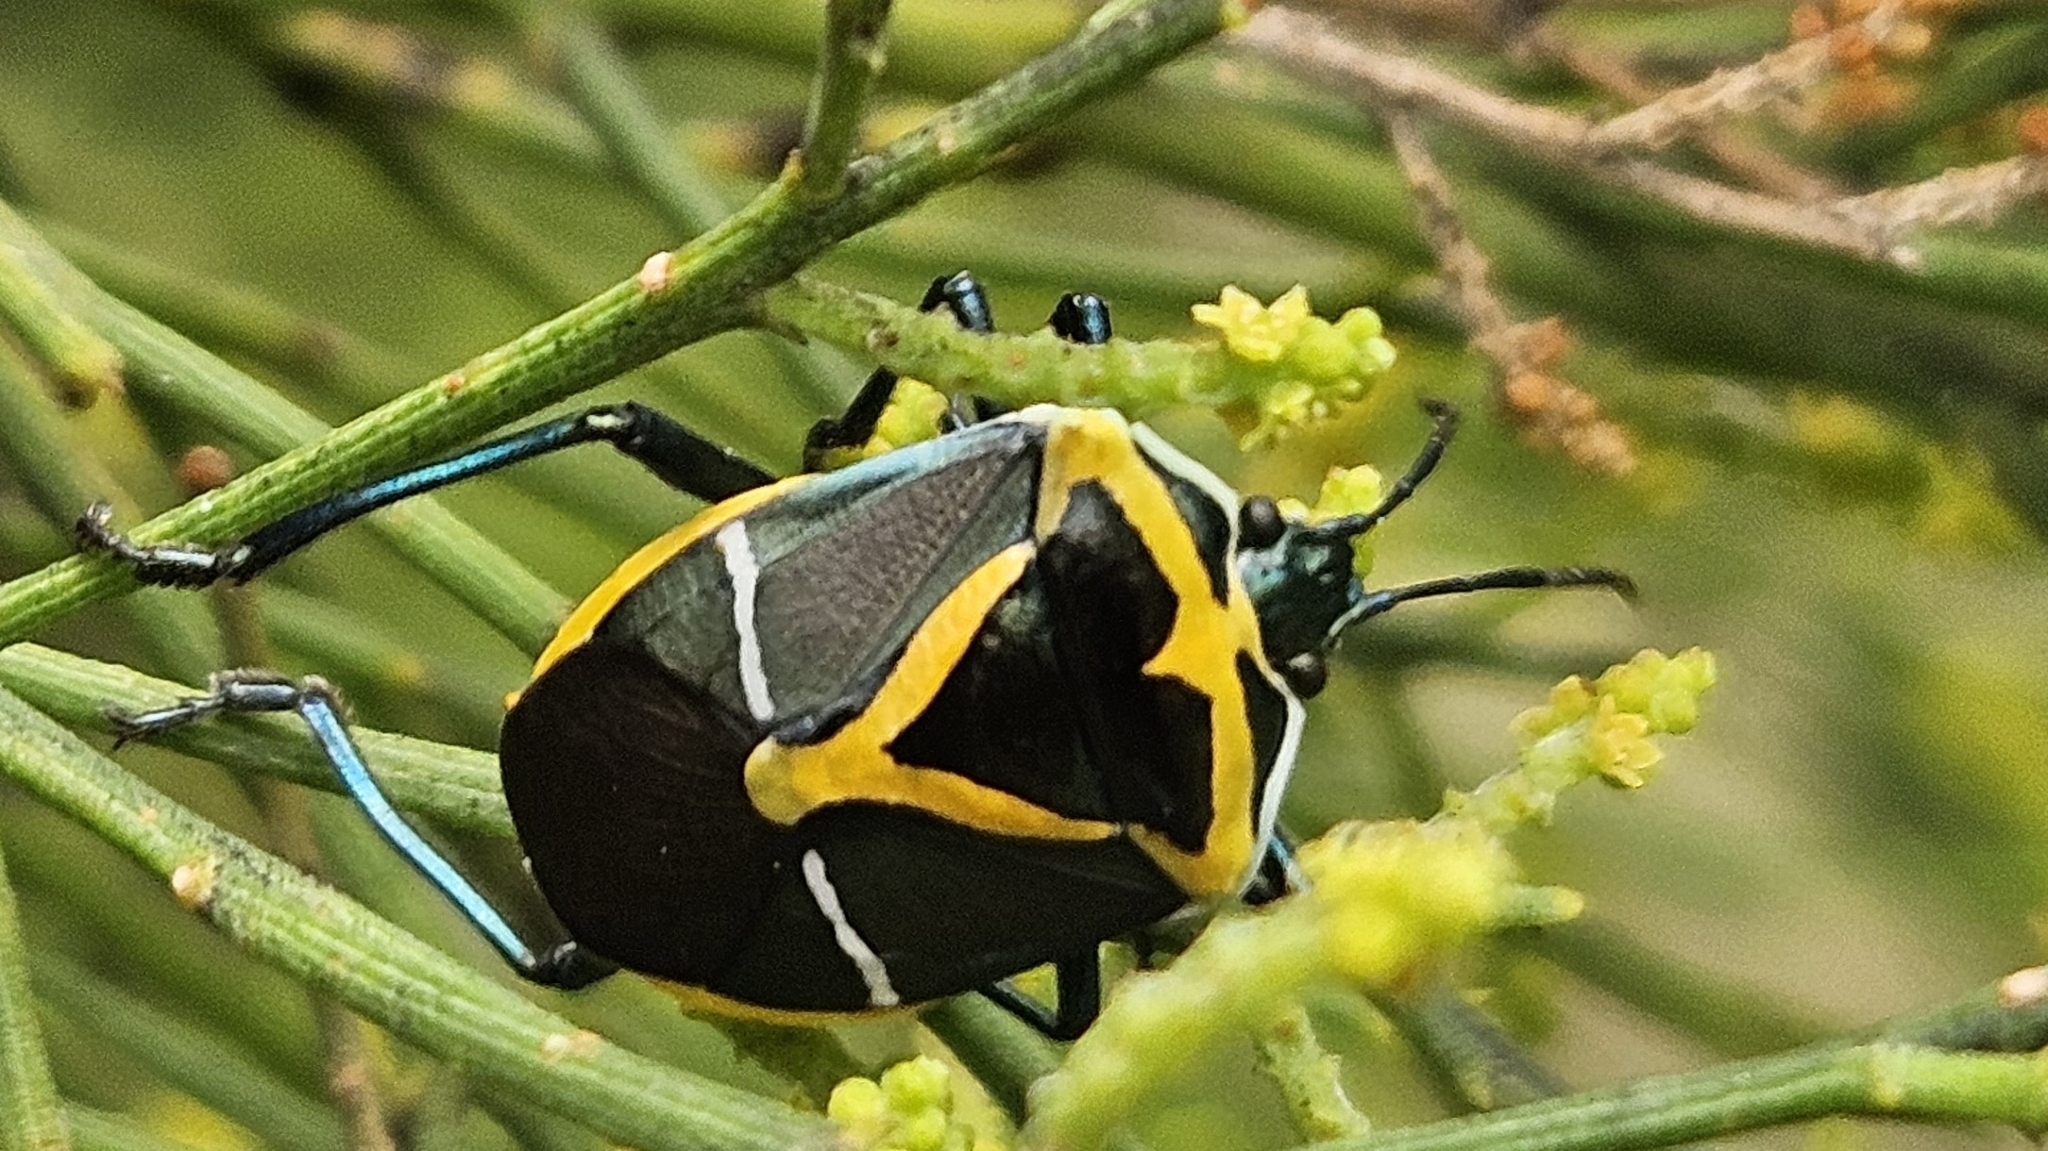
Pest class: stink_bug